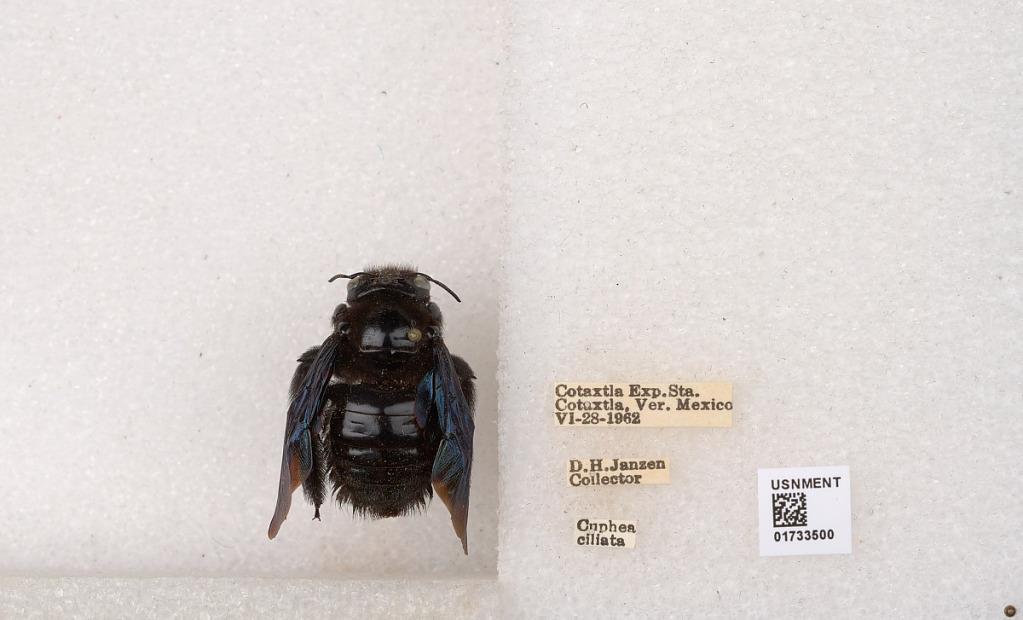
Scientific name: Xylocopa (Megaxylocopa) fimbriata Fabricius
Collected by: D. Janzen
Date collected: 1962-6-28
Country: Mexico
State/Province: Veracruz
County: Cotaxtla
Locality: Cotaxtla Exp. Sta.